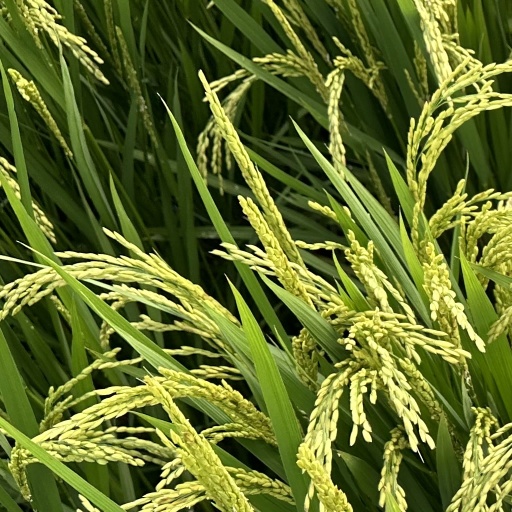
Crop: rice